Metamorpho

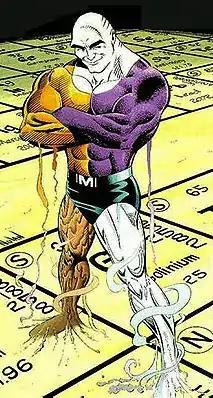
Metamorpho as depicted on the cover of "Metamorpho" #1 (August 1993). Art by Graham Nolan.

Metamorpho (Rex Mason) is a fictional superhero character appearing in American comic books published by DC Comics. Created by Bob Haney and Ramona Fradon, the character debuted as the lead feature in "The Brave and the Bold" (January 1965). Originally an adventurer, he was converted into a man made of a shifting mass of chemicals after being cursed by an ancient artifact while on an expedition. He is a founding member of the Outsiders, and has also joined multiple incarnations of the Justice League.